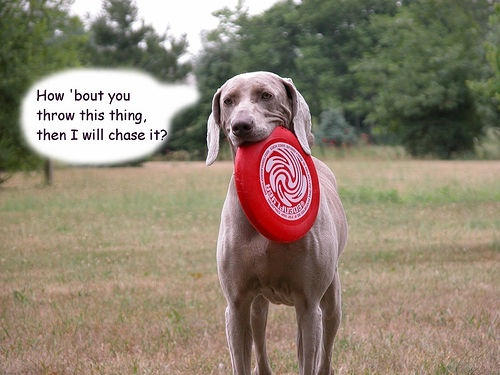
A very big pretty dog with a disc and a cute caption.
A dog is standing with a red Frisbee in it's mouth.
A brown dog holding a frisbee in its mouth
A large gray dog with a red frisbee in his mouth, and a thought bubble.
A brown dog with red frisbee in grassy field next to trees.